Norah Lange

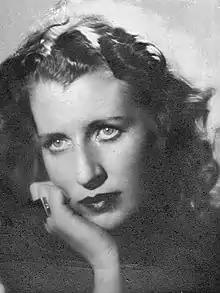

Norah Lange (23 October 1905 – 5 August 1972) was an Argentine writer, who was associated with the Buenos Aires "avant garde" of the 1920s and 1930s.